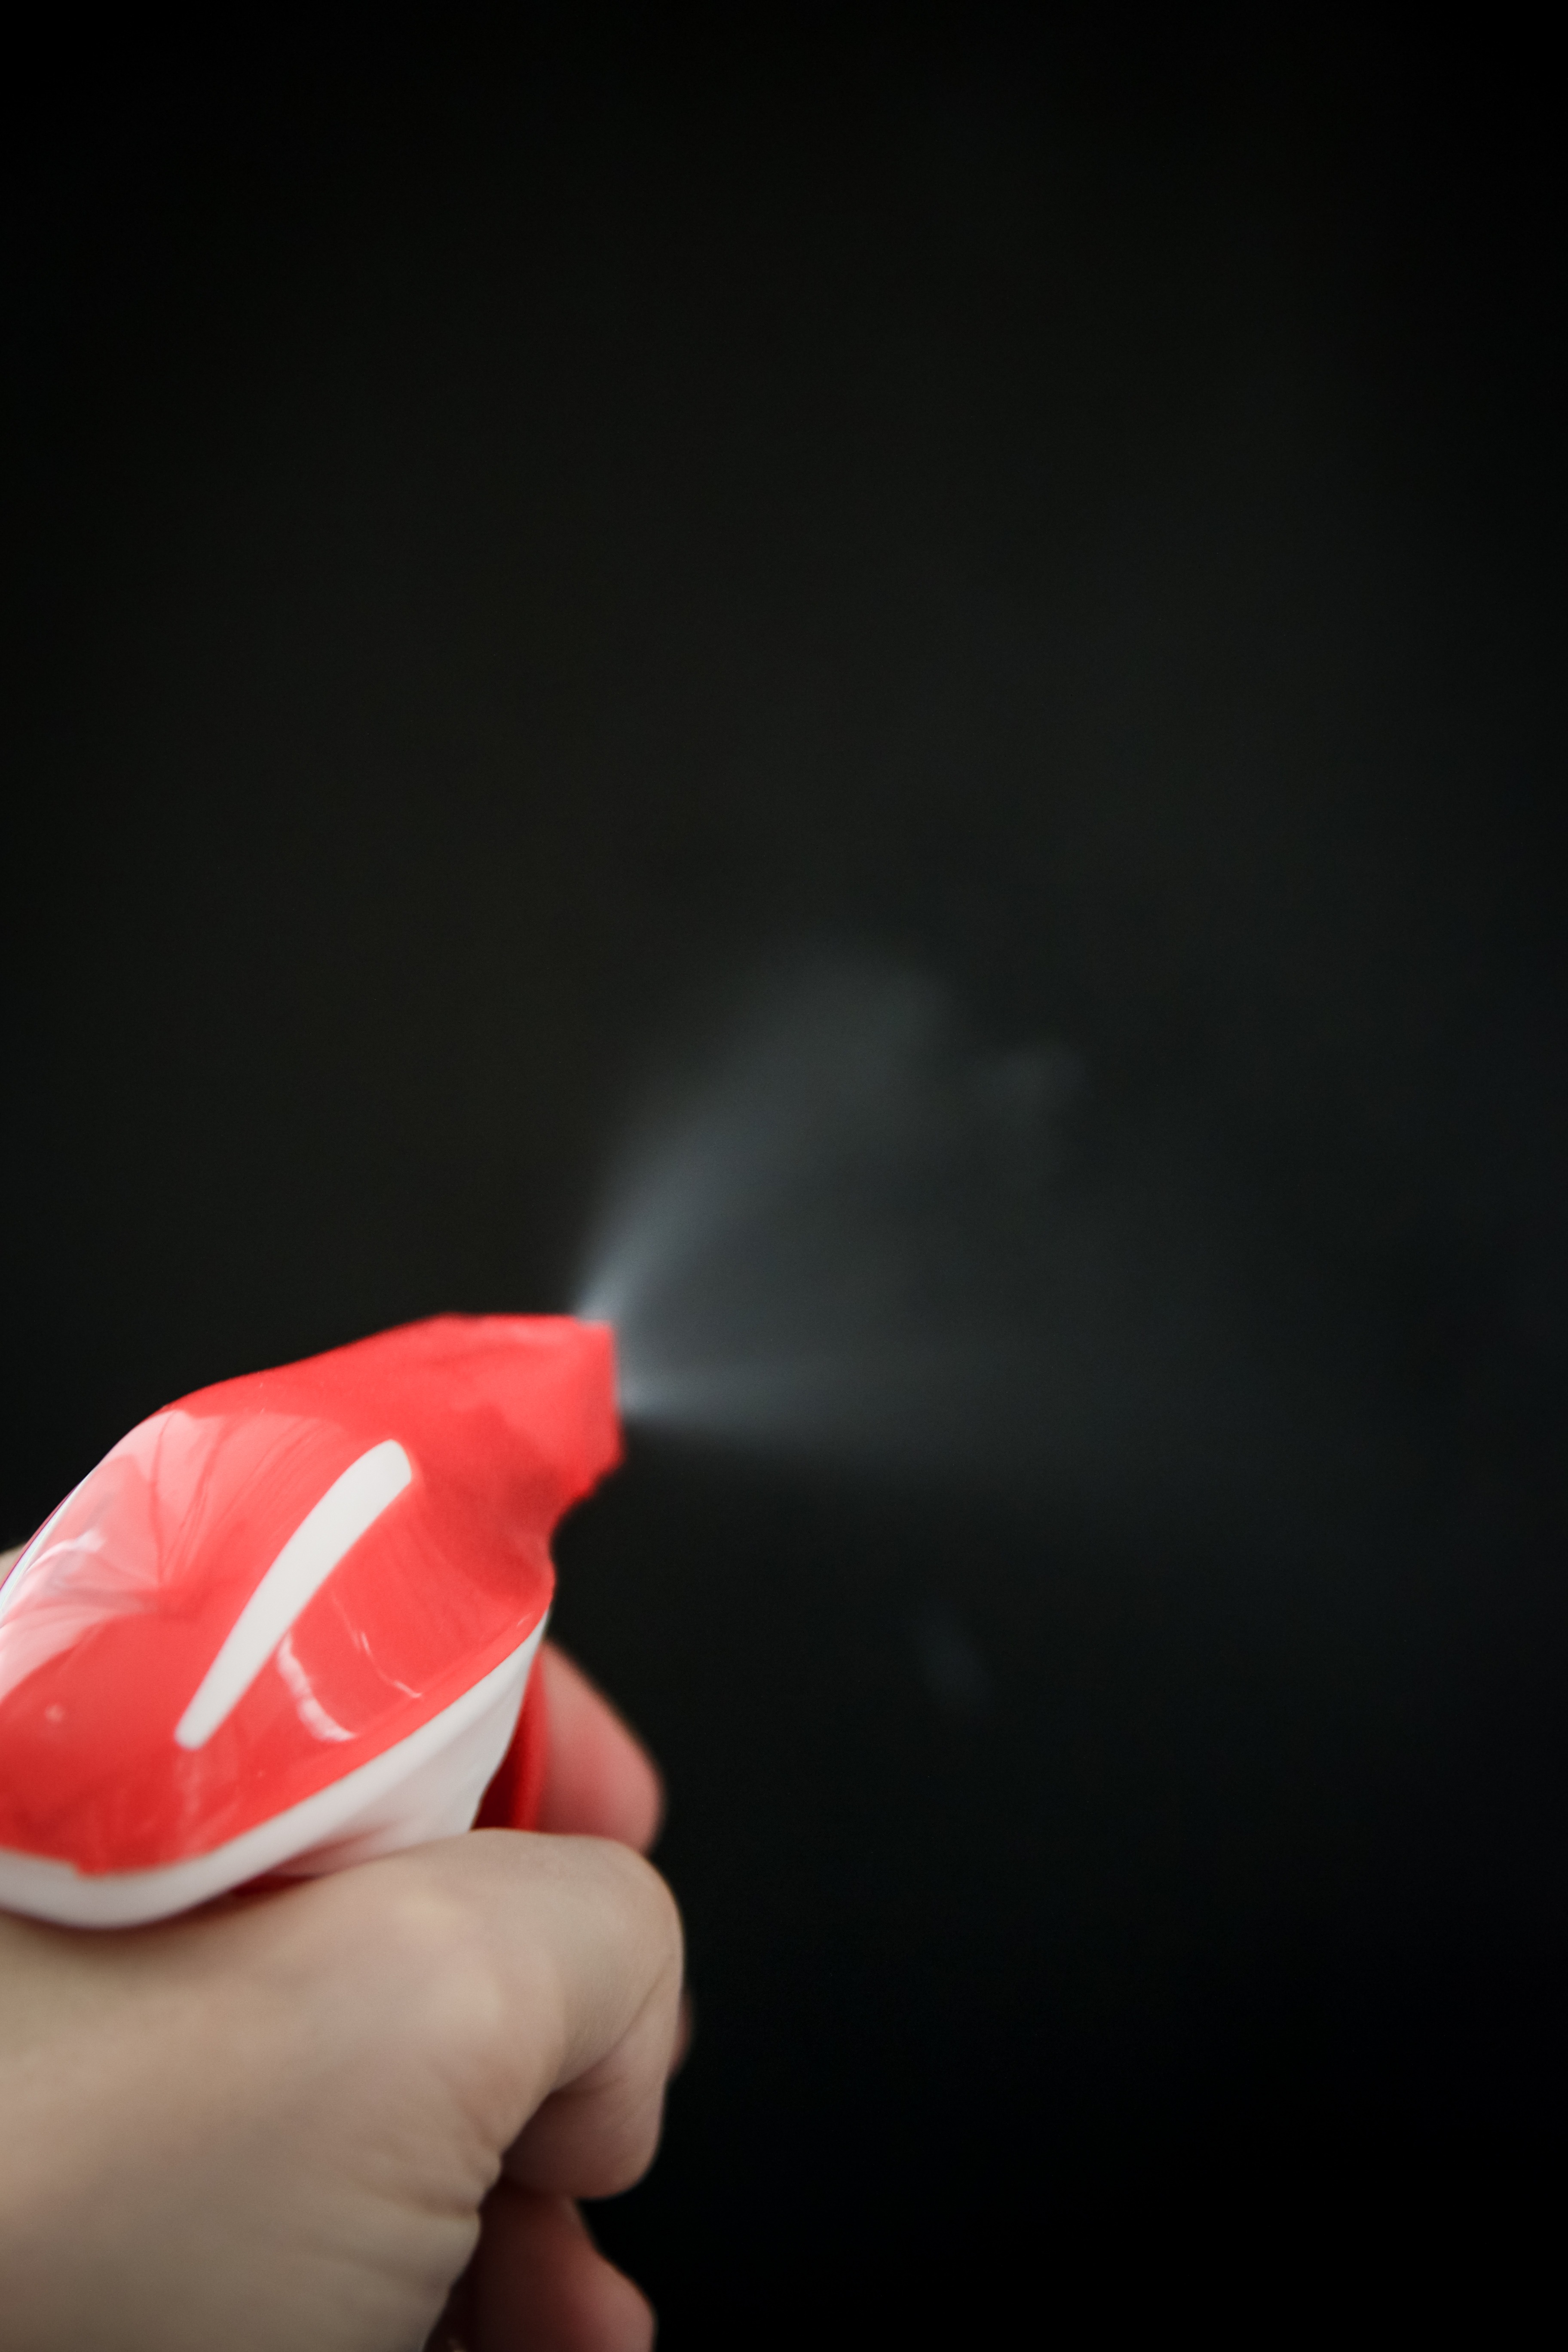
hand, light, flower, finger, red, washing, darkness, lighting, cleaning, cleanup, macro photography